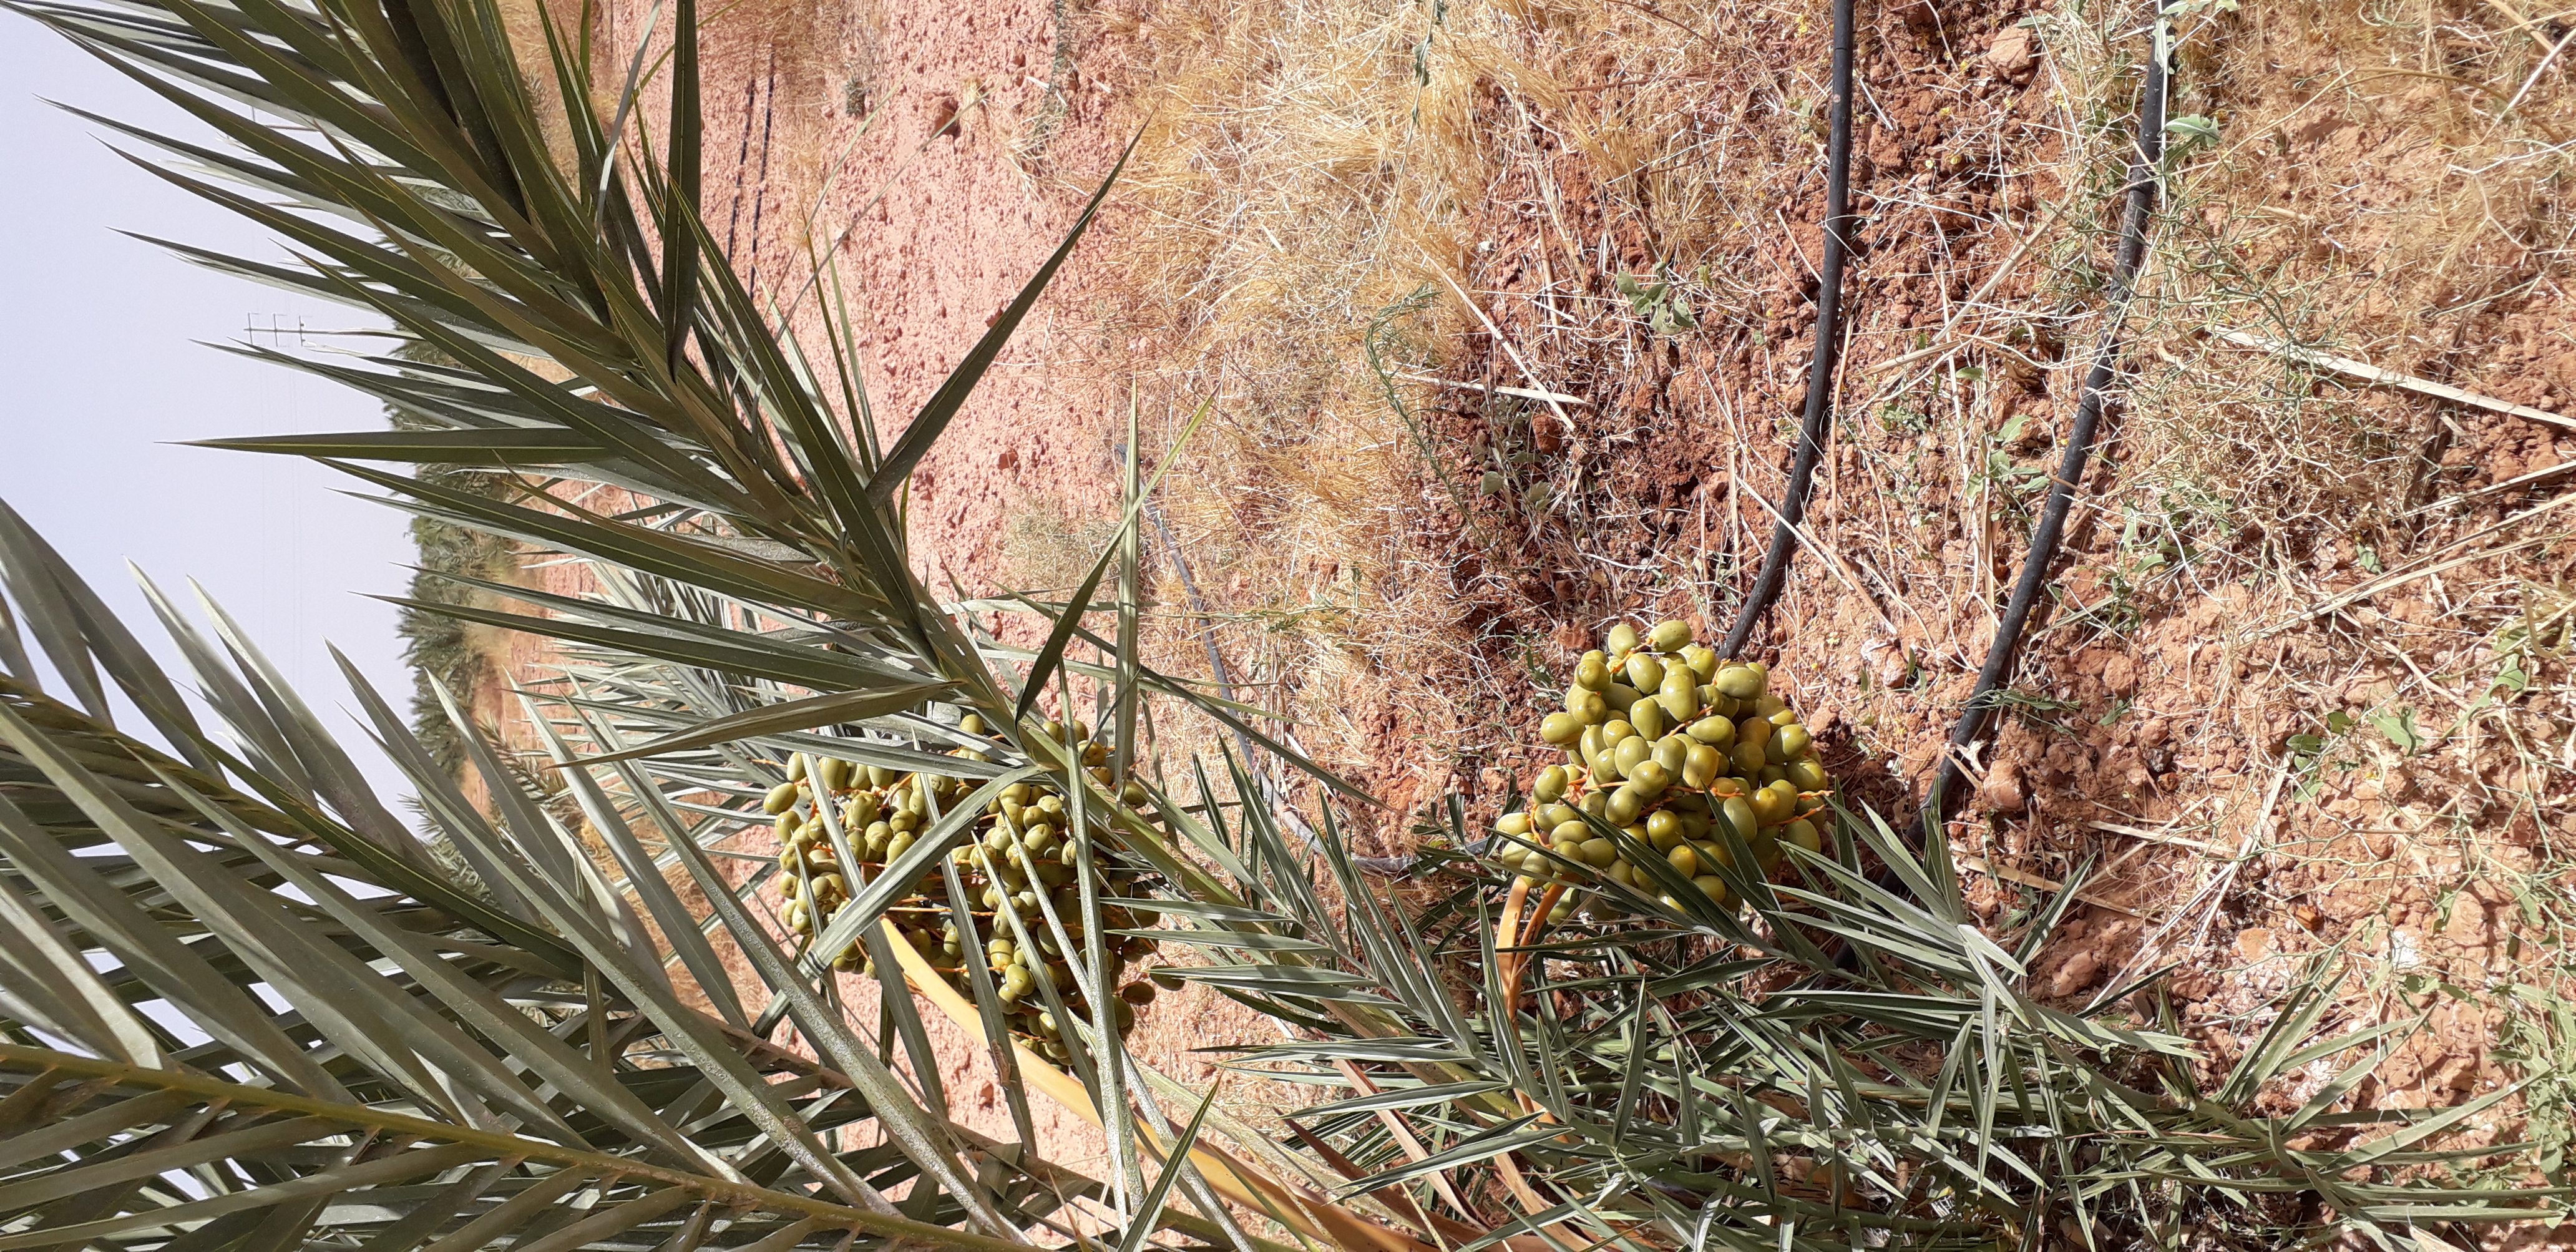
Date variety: Boufagous